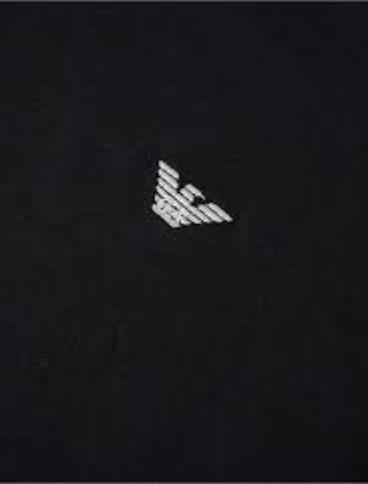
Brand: Armani
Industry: Clothes